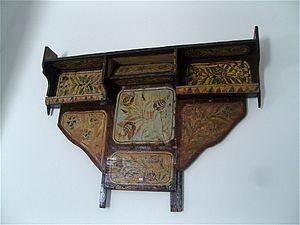
Meuble traditionnel de la région de Sayada - Tunisie